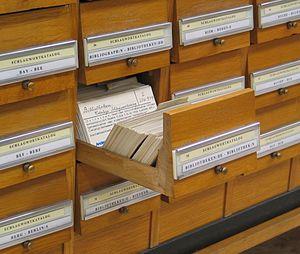
Le catalogue des sujet (""Schlagwortkatalog"") de la Bibliothèque de l'université de Graz. La fiche montrée contient la référence à un texte de Hans Schleimer définissant les règles de classification de ce catalogue.